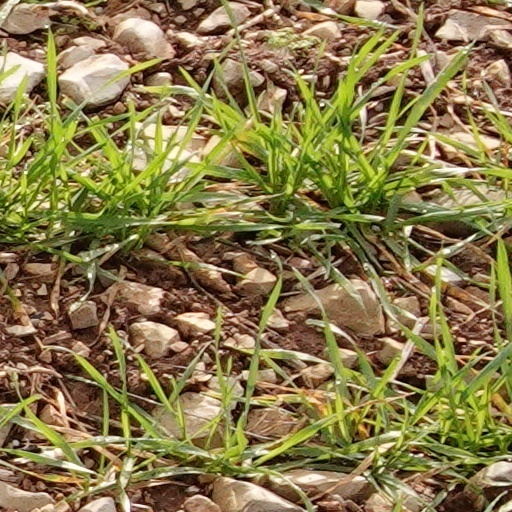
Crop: wheat